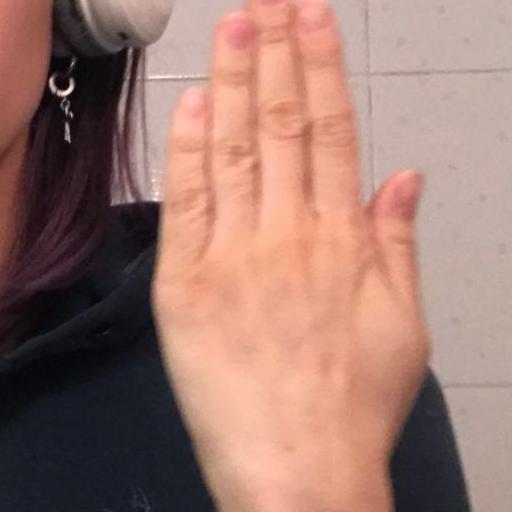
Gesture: stop_inverted